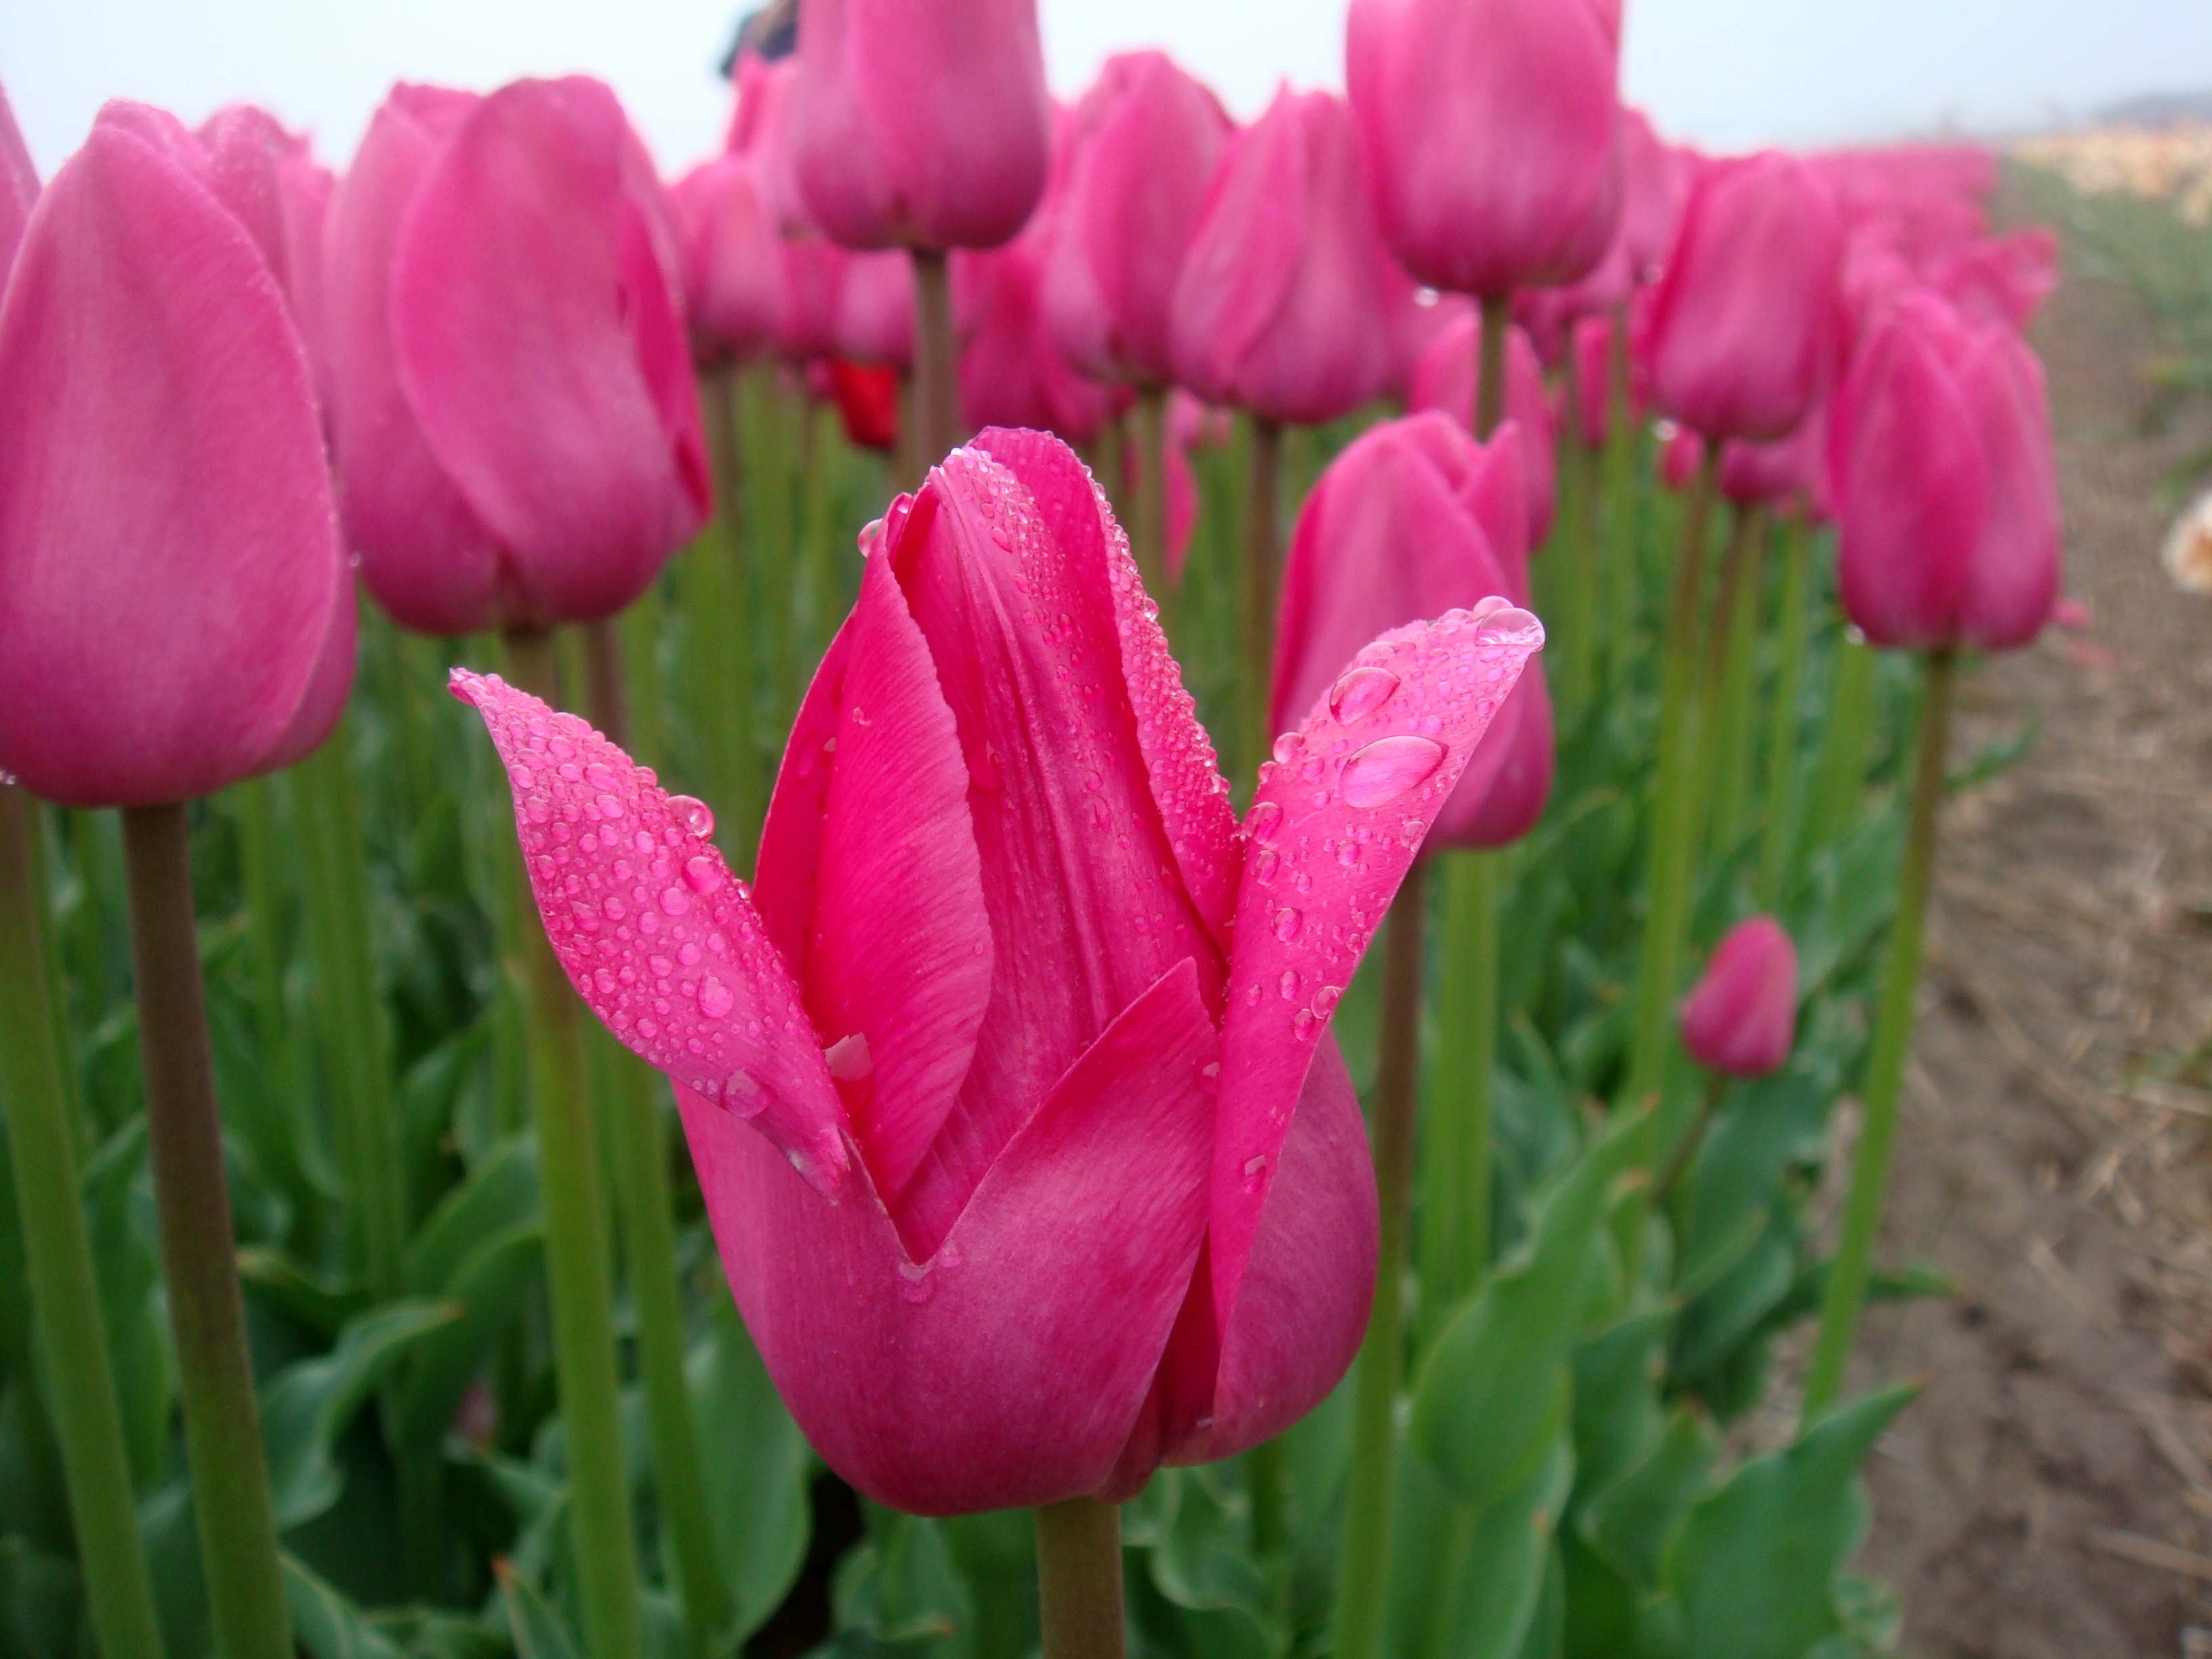
plant, flower, petal, tulip, pink, edge, netherlands, drops, tulips, flowering plant, lily family, tulip field, plant stem, land plant